Ann Reid

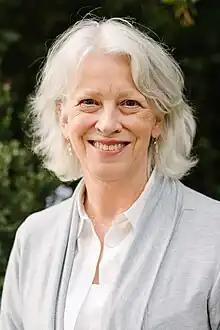
Ann Reid, NCSE executive director

Reid graduated from Bard College at Simon's Rock in environmental science, obtained a master's degree in international studies at Johns Hopkins University.